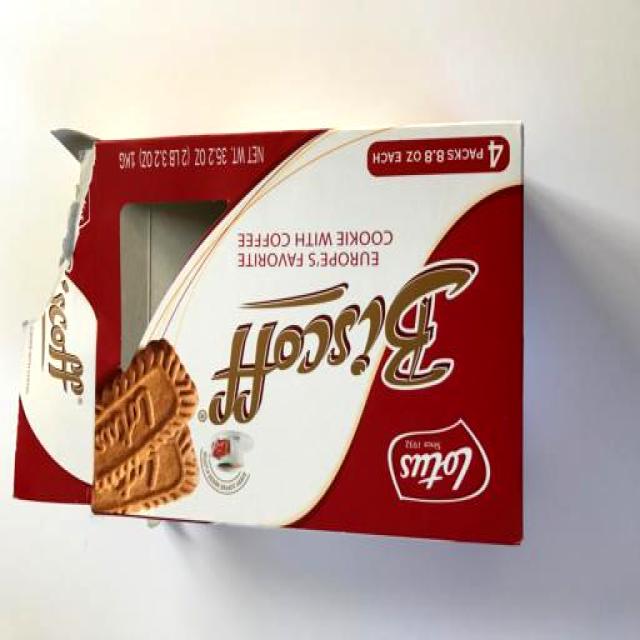
Label: Paper